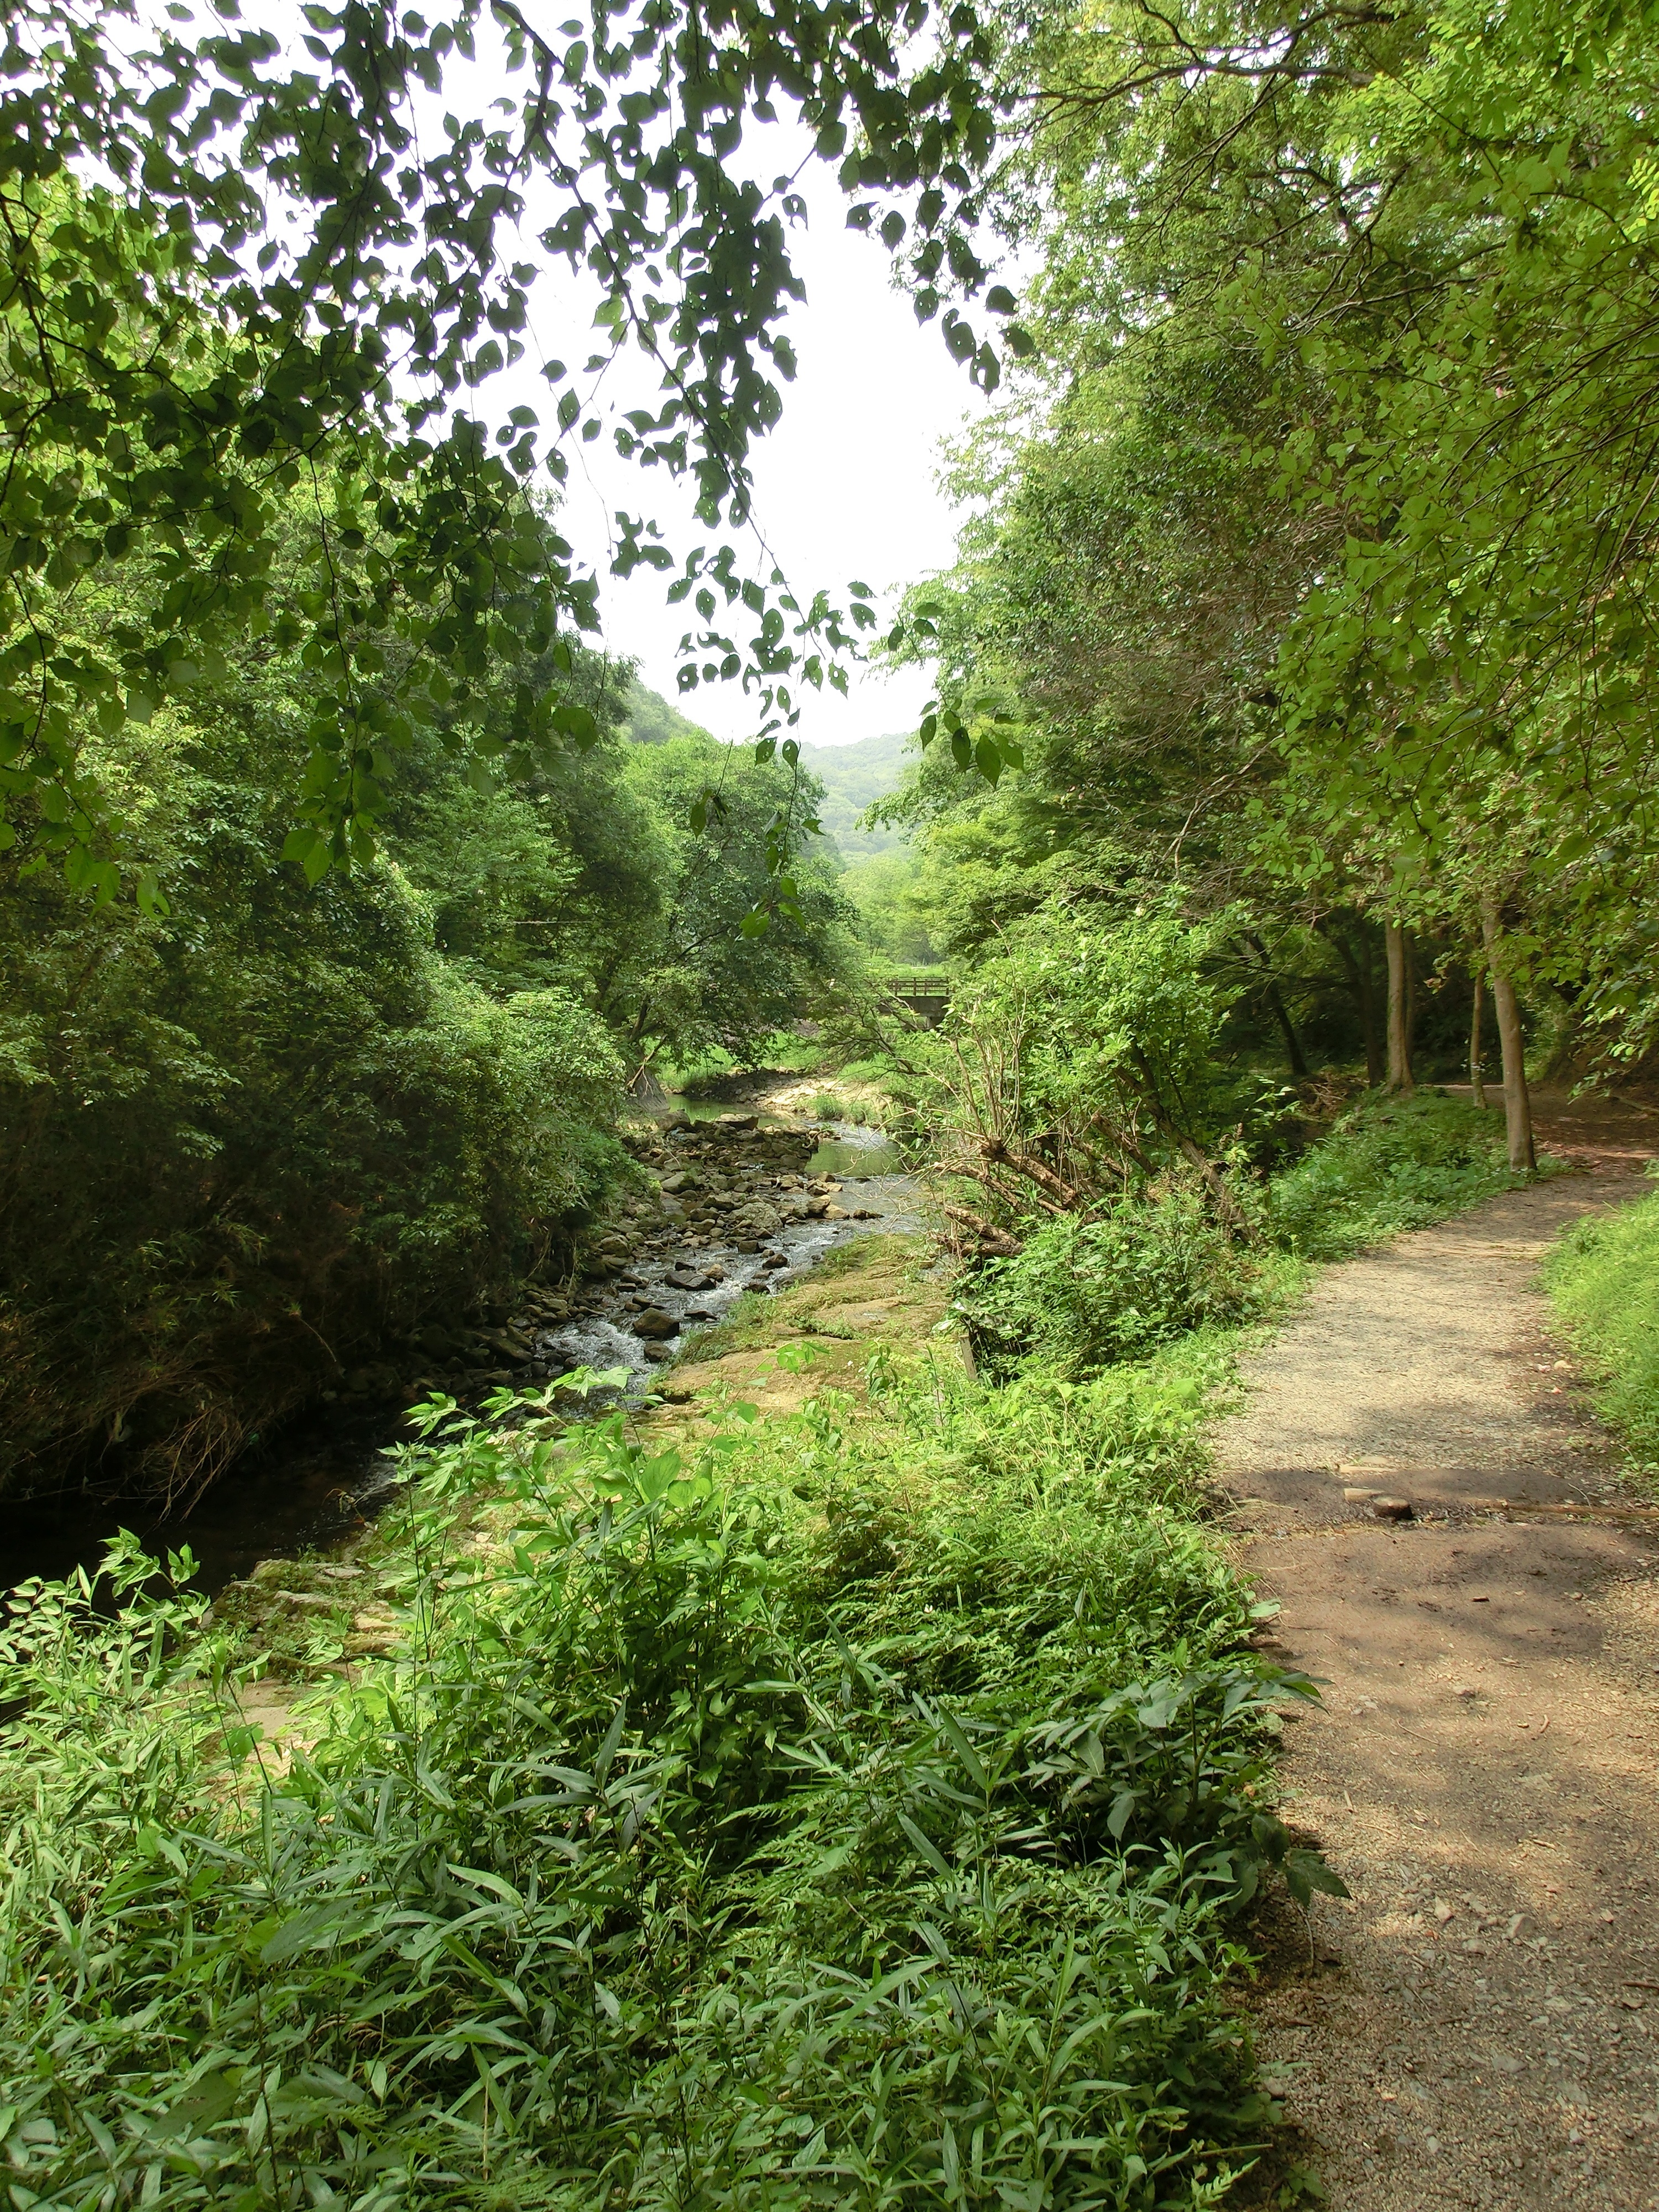
tree, nature, forest, path, grass, track, trail, sunlight, leaf, flower, foliage, stream, green, jungle, botany, garden, waterway, leaves, outdoors, woods, vegetation, shrub, rainforest, woodland, habitat, ecosystem, biome, natural environment